Ancient economic thought

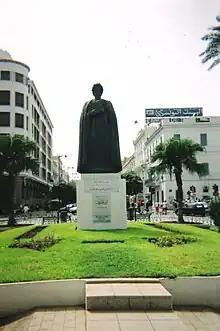
Statue of Ibn Khaldoun in Tunis

Although Confucian laissez faire was largely dominant throughout China's history, legalist policies often gained prominence in times of war or with the patronage of rulers, such as under Qin Shi Huang, Sang Hongyang, Wang Mang and Wang Anshi, though they were abolished shortly thereafter.